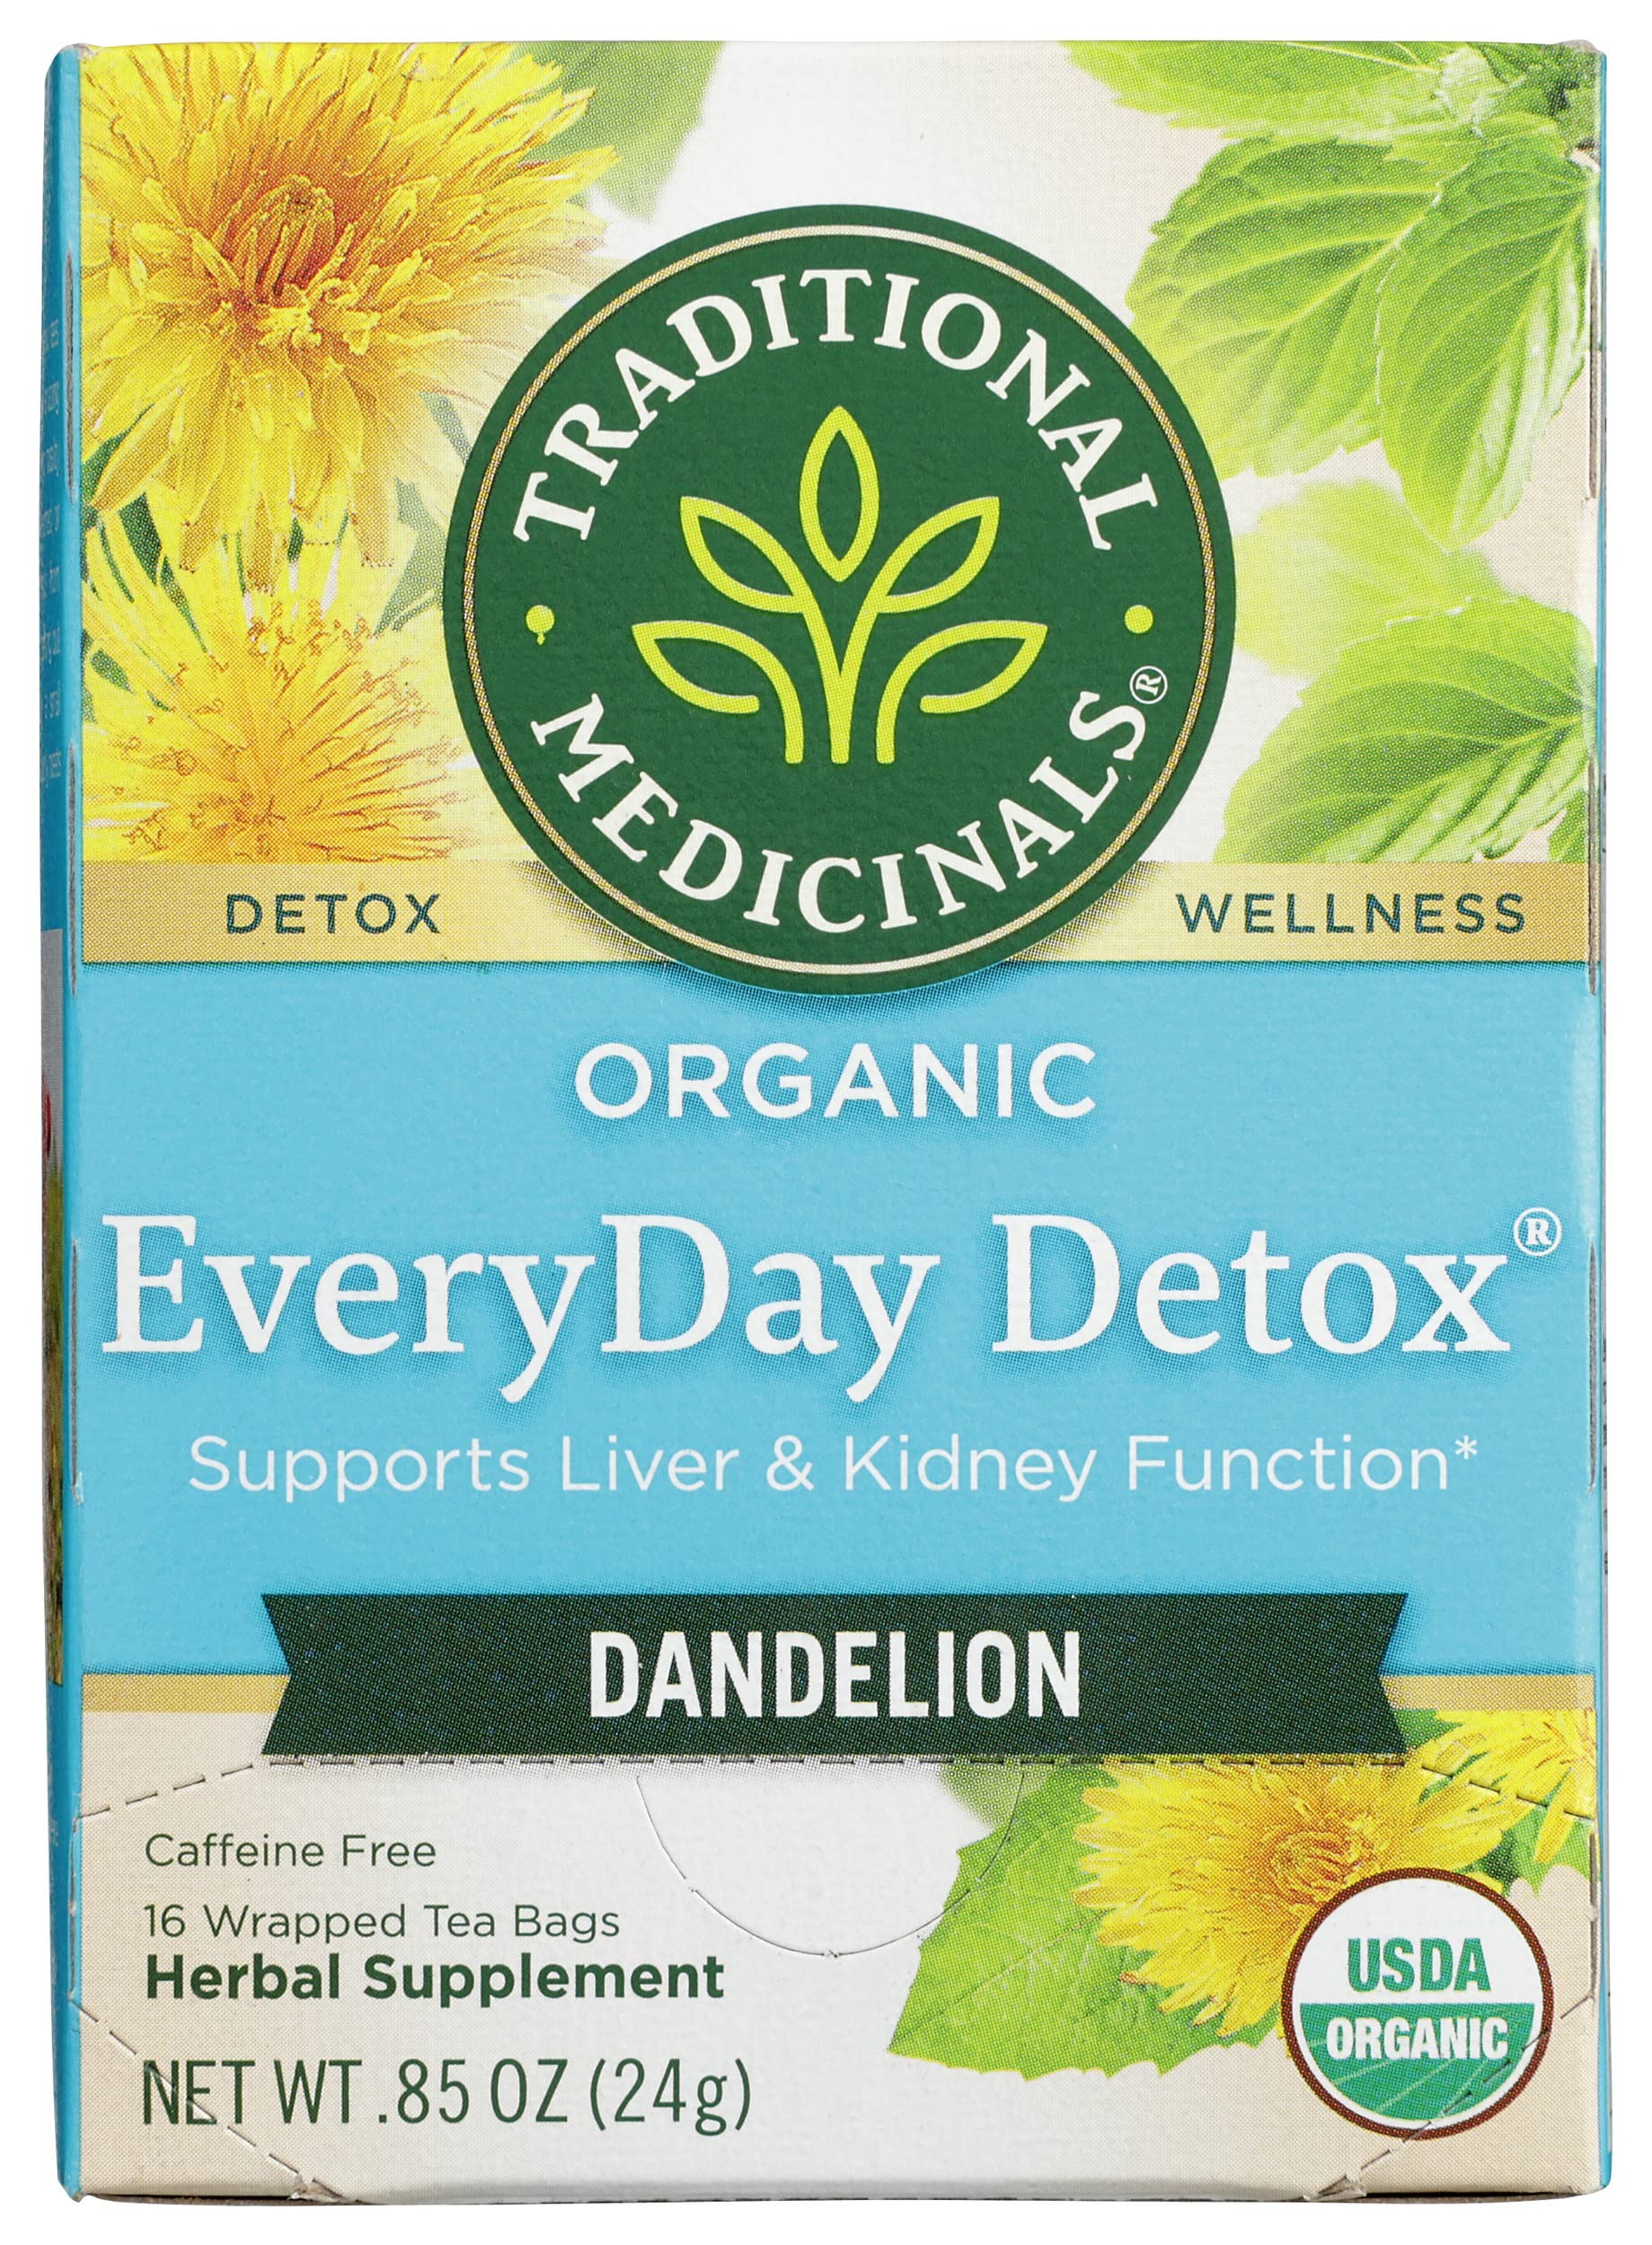
Item Name: Traditional Medicinals EveryDay Detox Dandelion Herbal Supplement Tea, Supports Liver and Kidney, 16 Counts (Pack of 6)
Bullet Point: Traditional Medicinals EveryDay Detox Dandelion Herbal Supplement Tea, Supports Liver and Kidney, 16 Counts (Pack of 6)
Value: 96.0
Unit: Count

Price: 8.05